Edict of Fontainebleau

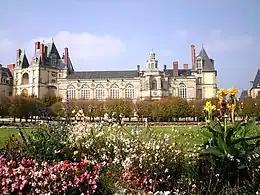
The Palace of Fontainebleau as it now stands

In his edict given at his Palace of Fontainebleau in October 1685, Louis XIV revoked the Edict of Nantes and ordered the destruction of Huguenot churches as well as the closing of Protestant schools. The edict made official the policy of persecution that was already enforced since the "dragonnades" that he had created in 1681 to intimidate Huguenots into converting to Catholicism. As a result of the officially-sanctioned persecution by the "dragoons", who were billeted upon prominent Huguenots, many Protestants, estimates ranging from 210,000 to 900,000, left France over the next two decades. They sought asylum in the United Provinces, Sweden, Switzerland, Brandenburg-Prussia, Denmark, Scotland, England, Protestant states of the Holy Roman Empire, the Cape Colony in Africa and North America. On 17 January 1686, Louis XIV claimed that out of a Huguenot population of 800,000 to 900,000, only 1,000 to 1,500 had remained in France.